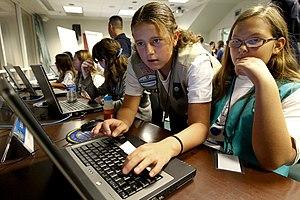
L'influence du sexe sur l'intelligence pose la question des différences éventuellement trouvées entre les garçons et filles ou les hommes et femmes, dans une population données lorsque leurs tests collectifs aux tests d'intelligence sont comparés.